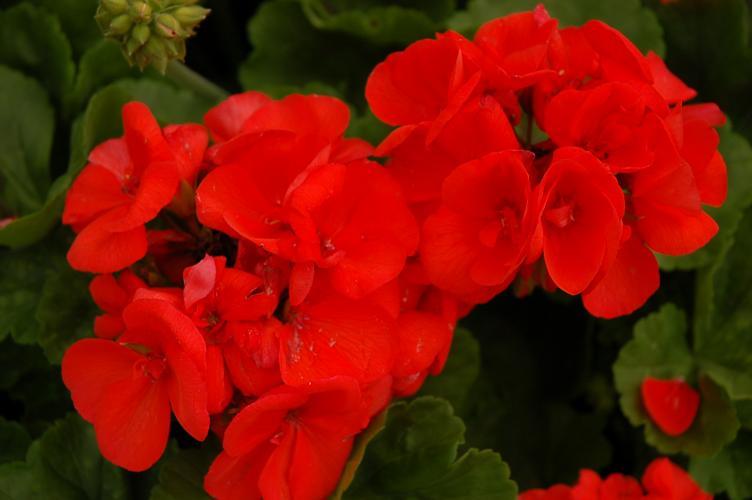
Label: geranium